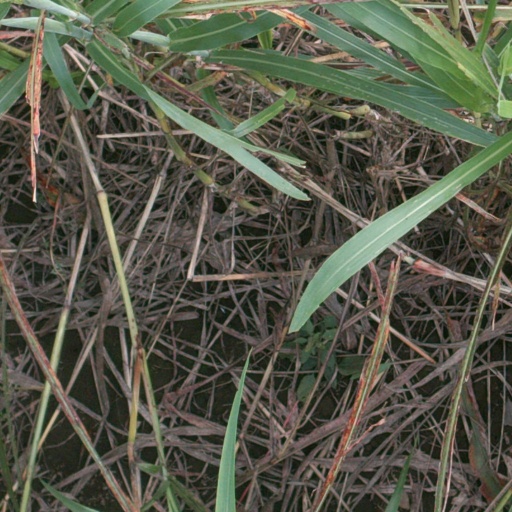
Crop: sorghum